Earl

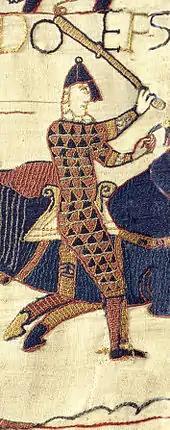

The Norman Conquest of 1066 introduced a new Anglo-Norman aristocracy that gradually replaced the old Anglo-Saxon elite. In Normandy, a duchy in the Kingdom of France, the equivalent of an earl was a count. The definition and powers of French counts varied widely. Some counts were nearly independent rulers who gave only nominal loyalty to the King of France. In Normandy, counts were junior members of the Norman dynasty with responsibility for guarding border regions. In 1066, there were three Norman counts: Richard of Évreux, Robert of Eu, and Robert of Mortain.